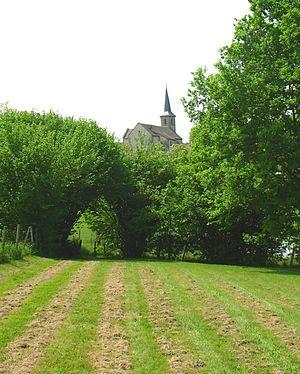
L'église de l'Assomption-de-la-Très-Sainte-Vierge est une église catholique située à Flavignac, en France.
Flavignac est une commune française située dans le département de la Haute-Vienne, en région Nouvelle-Aquitaine.